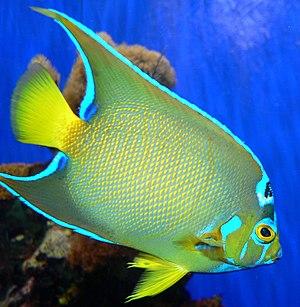
Les Pomacanthidae constituent une famille de poissons marins appartenant au vaste ordre des Perciformes. Cette famille est composée de huit genres où sont ventilées plus de 80 espèces. Les Pomacanthidae sont communément nommés des Poissons-anges.
Holacanthus est un genre de poissons de la famille des Pomacanthidae. Ils font partie du groupe des poissons-anges, même si certains sont parfois appelés « demoiselles ».
Le Poisson-ange royal est une espèce de poissons de la famille des pomacanthidés.